Vélivert

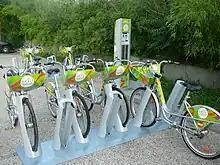
The VéliVert station "Gare de Rive de Gier".

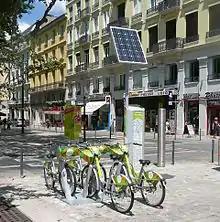
The station Jean-Jaurès.

VéliVert' is a bike sharing scheme in Saint-Étienne, France launched in June 2010, by STAS. This community bicycle program comprises 400 long term renting bicycles and 300 short term renting bicycles.